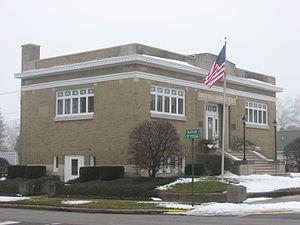
La ville américaine de Converse est située dans les comtés de Grant et Miami, dans l’Indiana. Sa population s'élevait à 1 265 habitants lors du recensement de 2010.